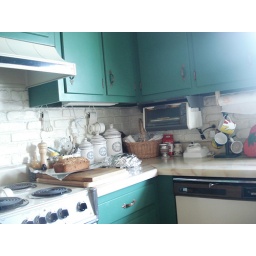
kitchen in tom's house